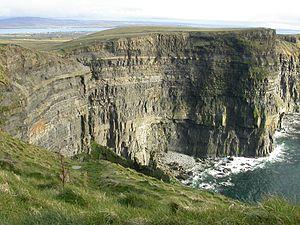
En géographie et en géomorphologie, une falaise est, selon la définition proposée par le géographe André Guilcher et communément admise dans la littérature, un escarpement en pente forte et de hauteur variable, non couvert de végétation, créé par l'érosion marine le long d'une côte et dont le pied se raccorde ordinairement à une plate-forme d'abrasion.